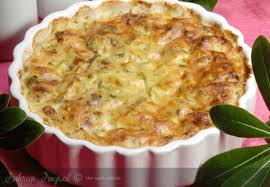
Yemek: mucver